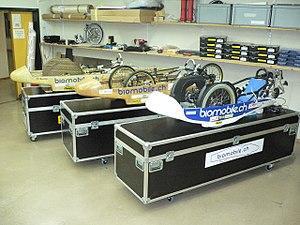
De la plus récente à la plus ancienne, de la gauche vers la droite.
Biomobile est un projet dont les premières réflexions ont débuté en 2000 et qui a été concrètement lancé en Suisse en 2004. Il a ensuite donné naissance à une association éponyme en 2008. Il s'articule autour de la conception et de la réalisation de véhicules à très faible consommation, avec une empreinte écologique minimisée. Il fait suite à la proposition de plusieurs étudiants de la HES-SO et s'inscrit dans la continuation du projet Consomini initié par trois écoles d'ingénieurs de la HES-SO chacune ayant développé une partie de ce premier véhicule.